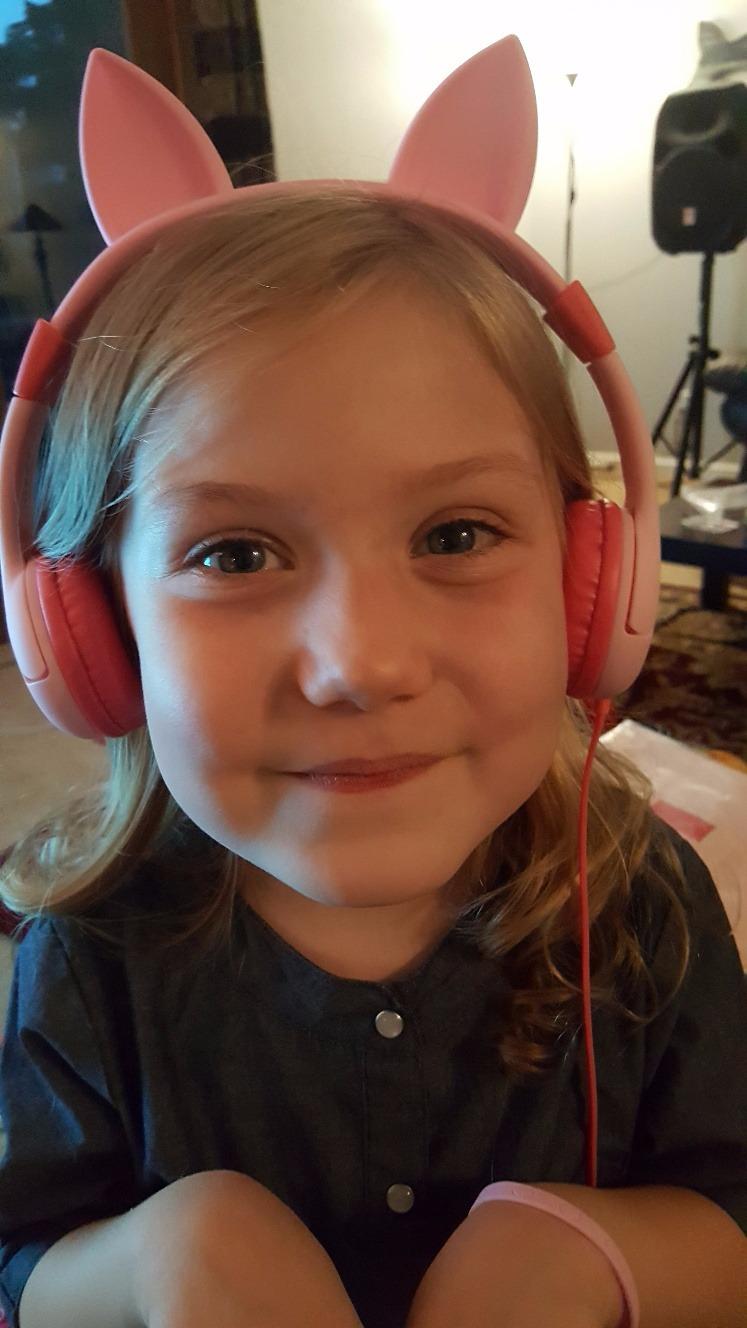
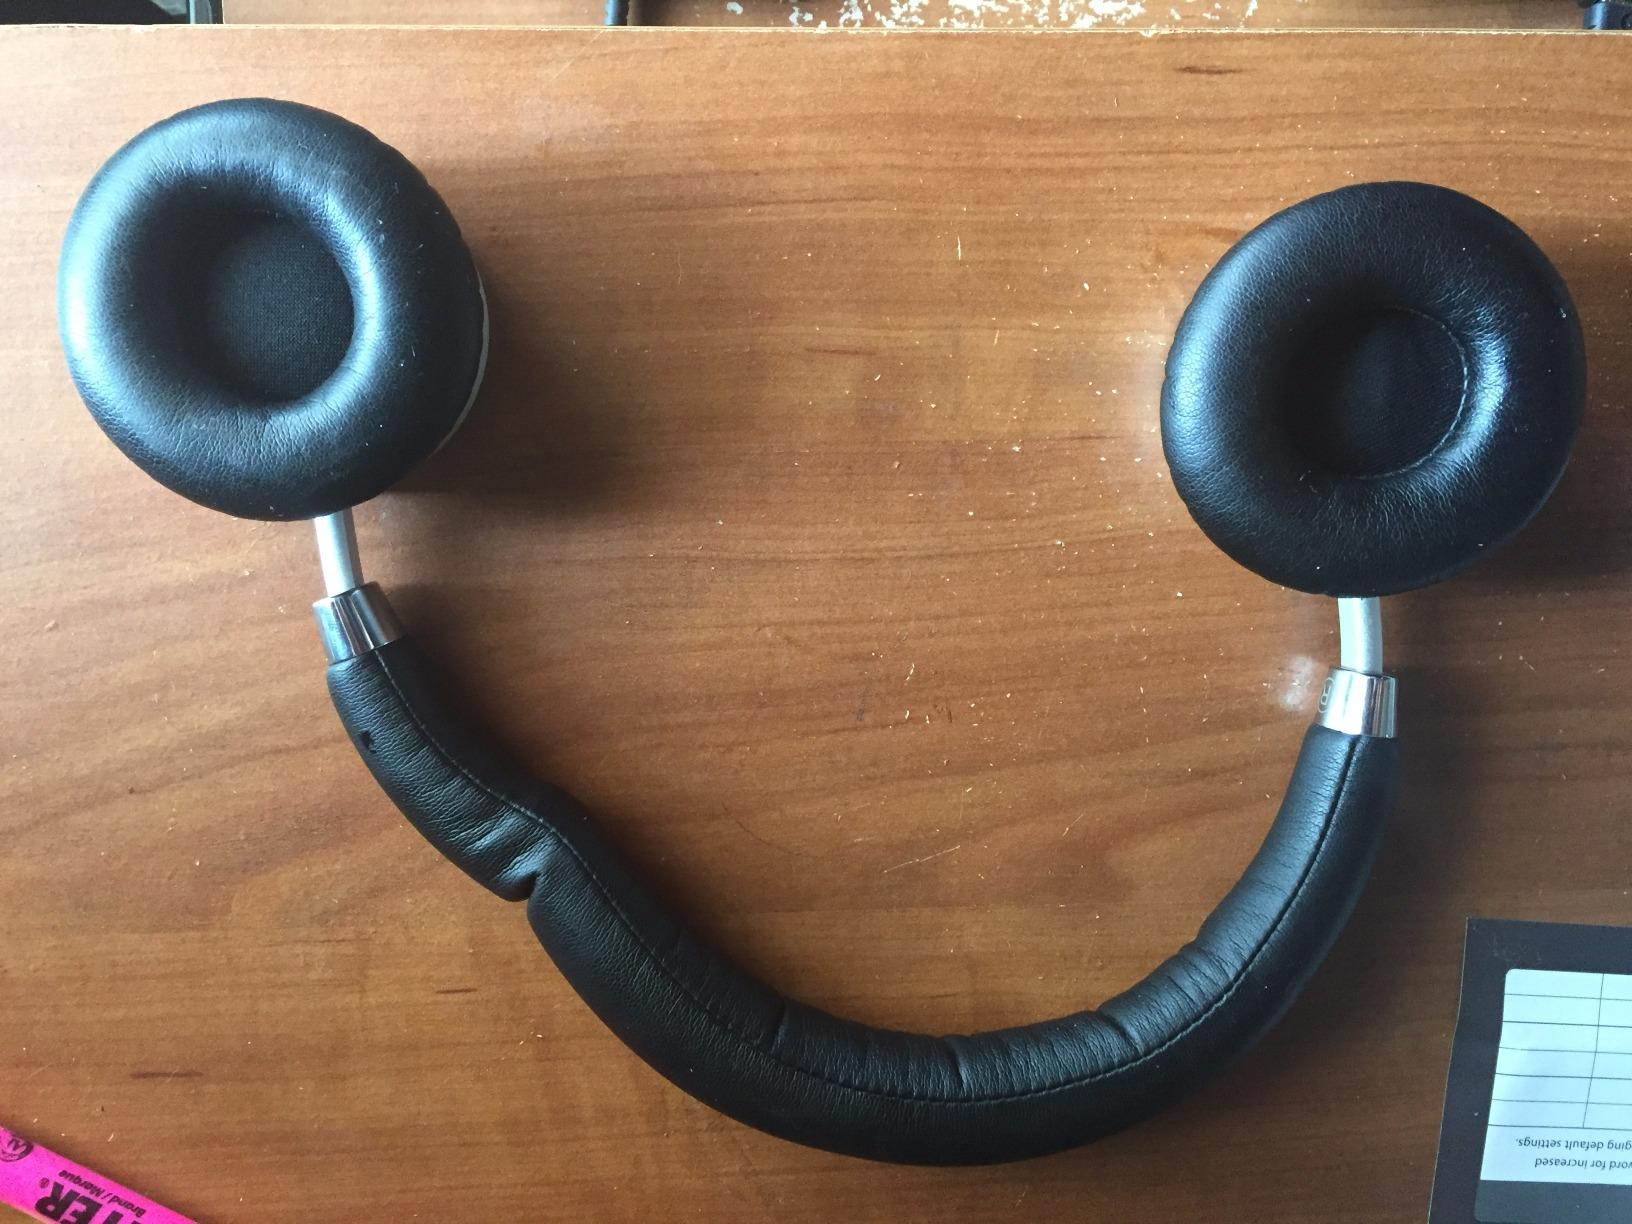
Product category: headphones
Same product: no